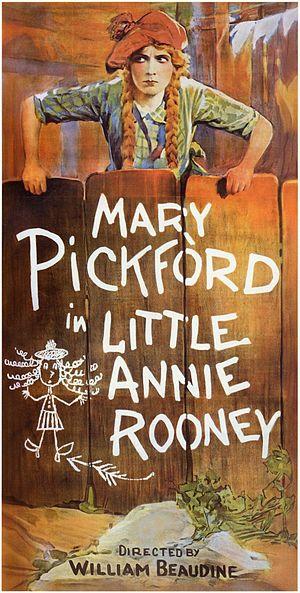
La Petite Annie est un film muet américain réalisé par William Beaudine, sorti en 1925.